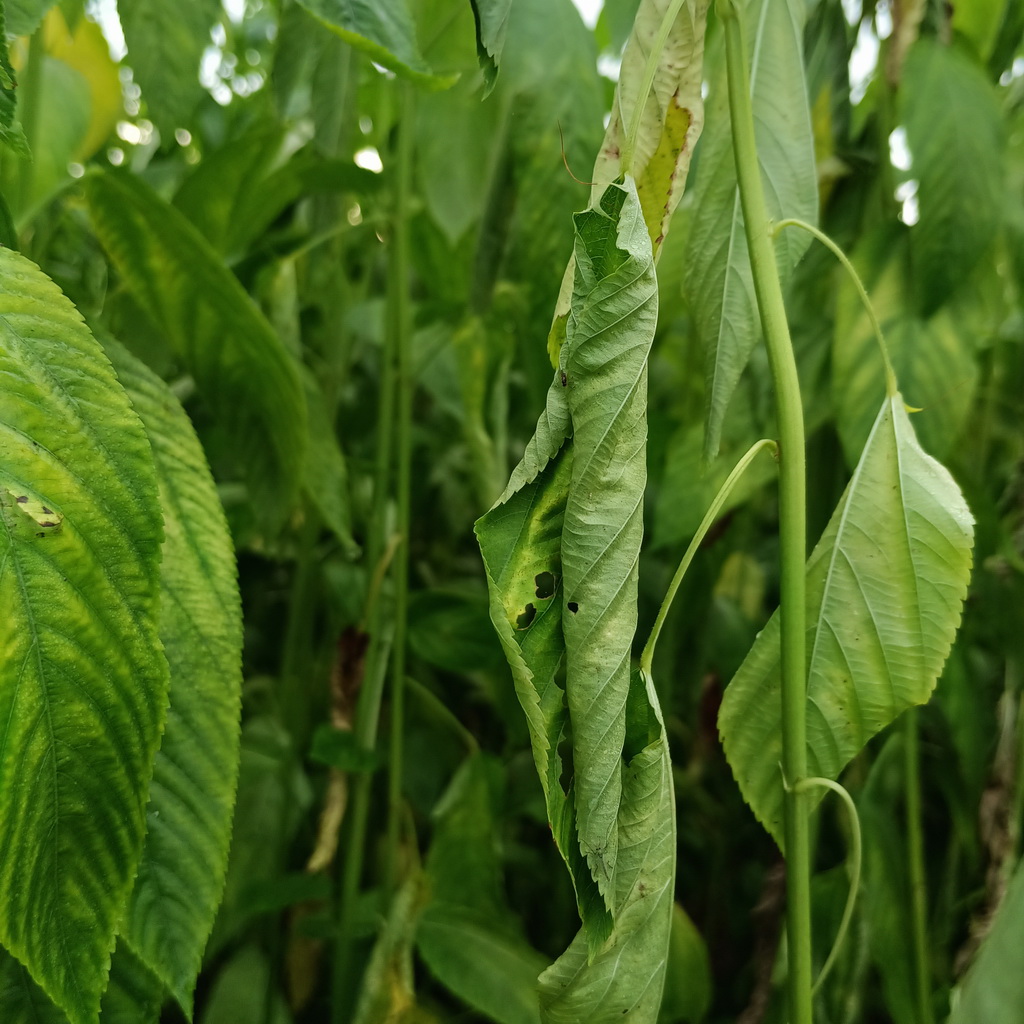
Label: Dieback